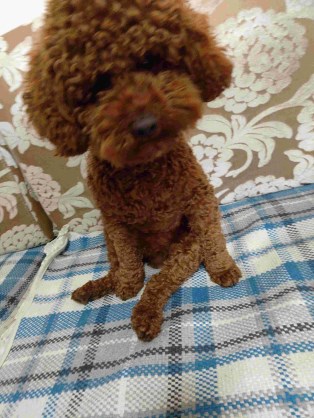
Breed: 7449-n000128-teddy